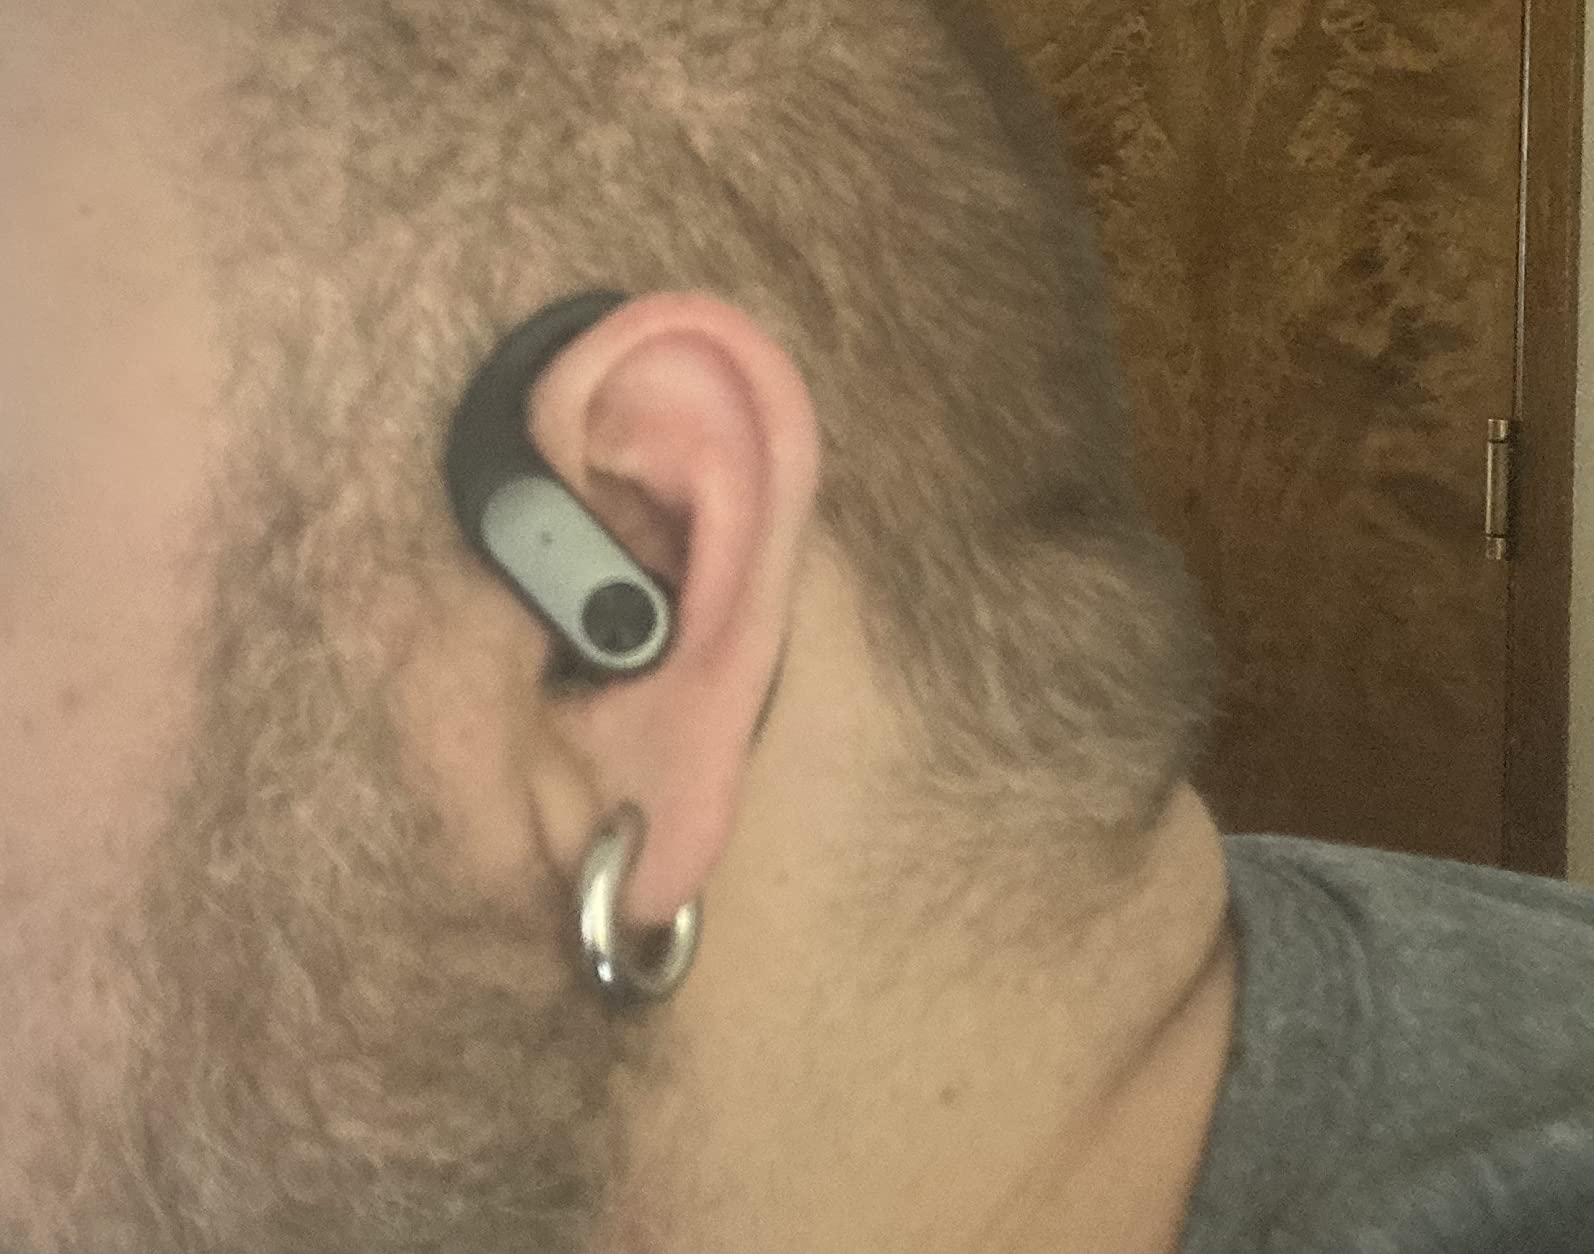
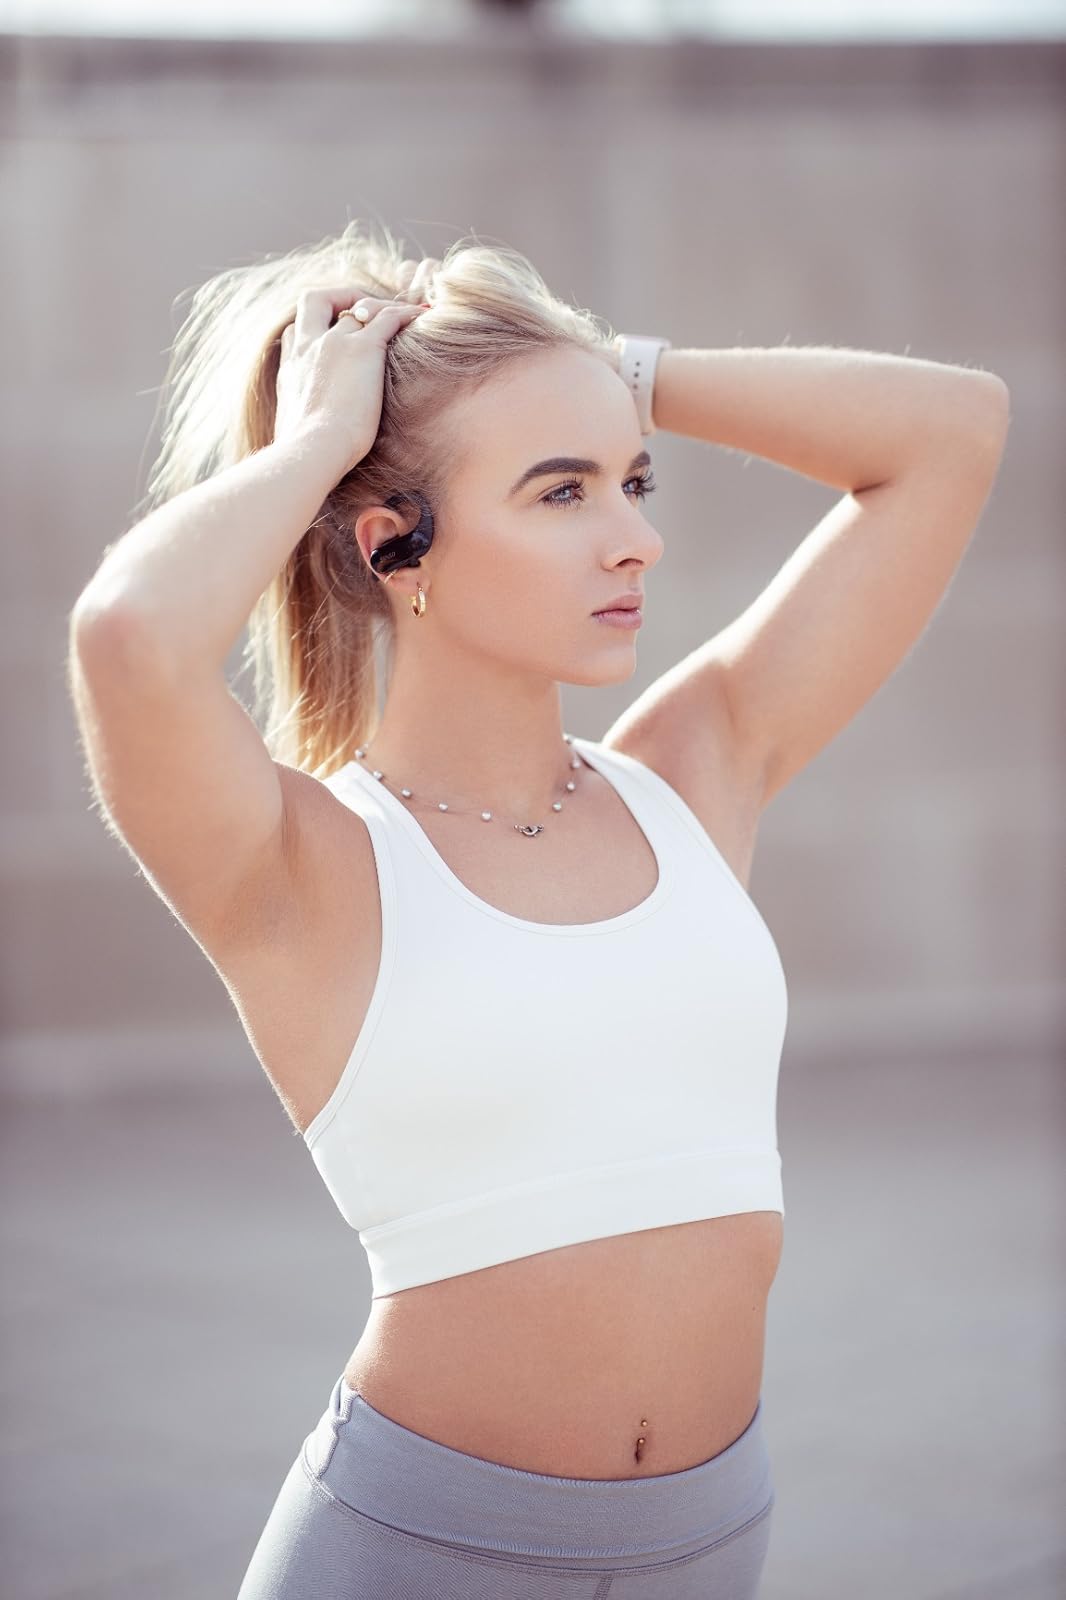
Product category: earbuds
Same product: no